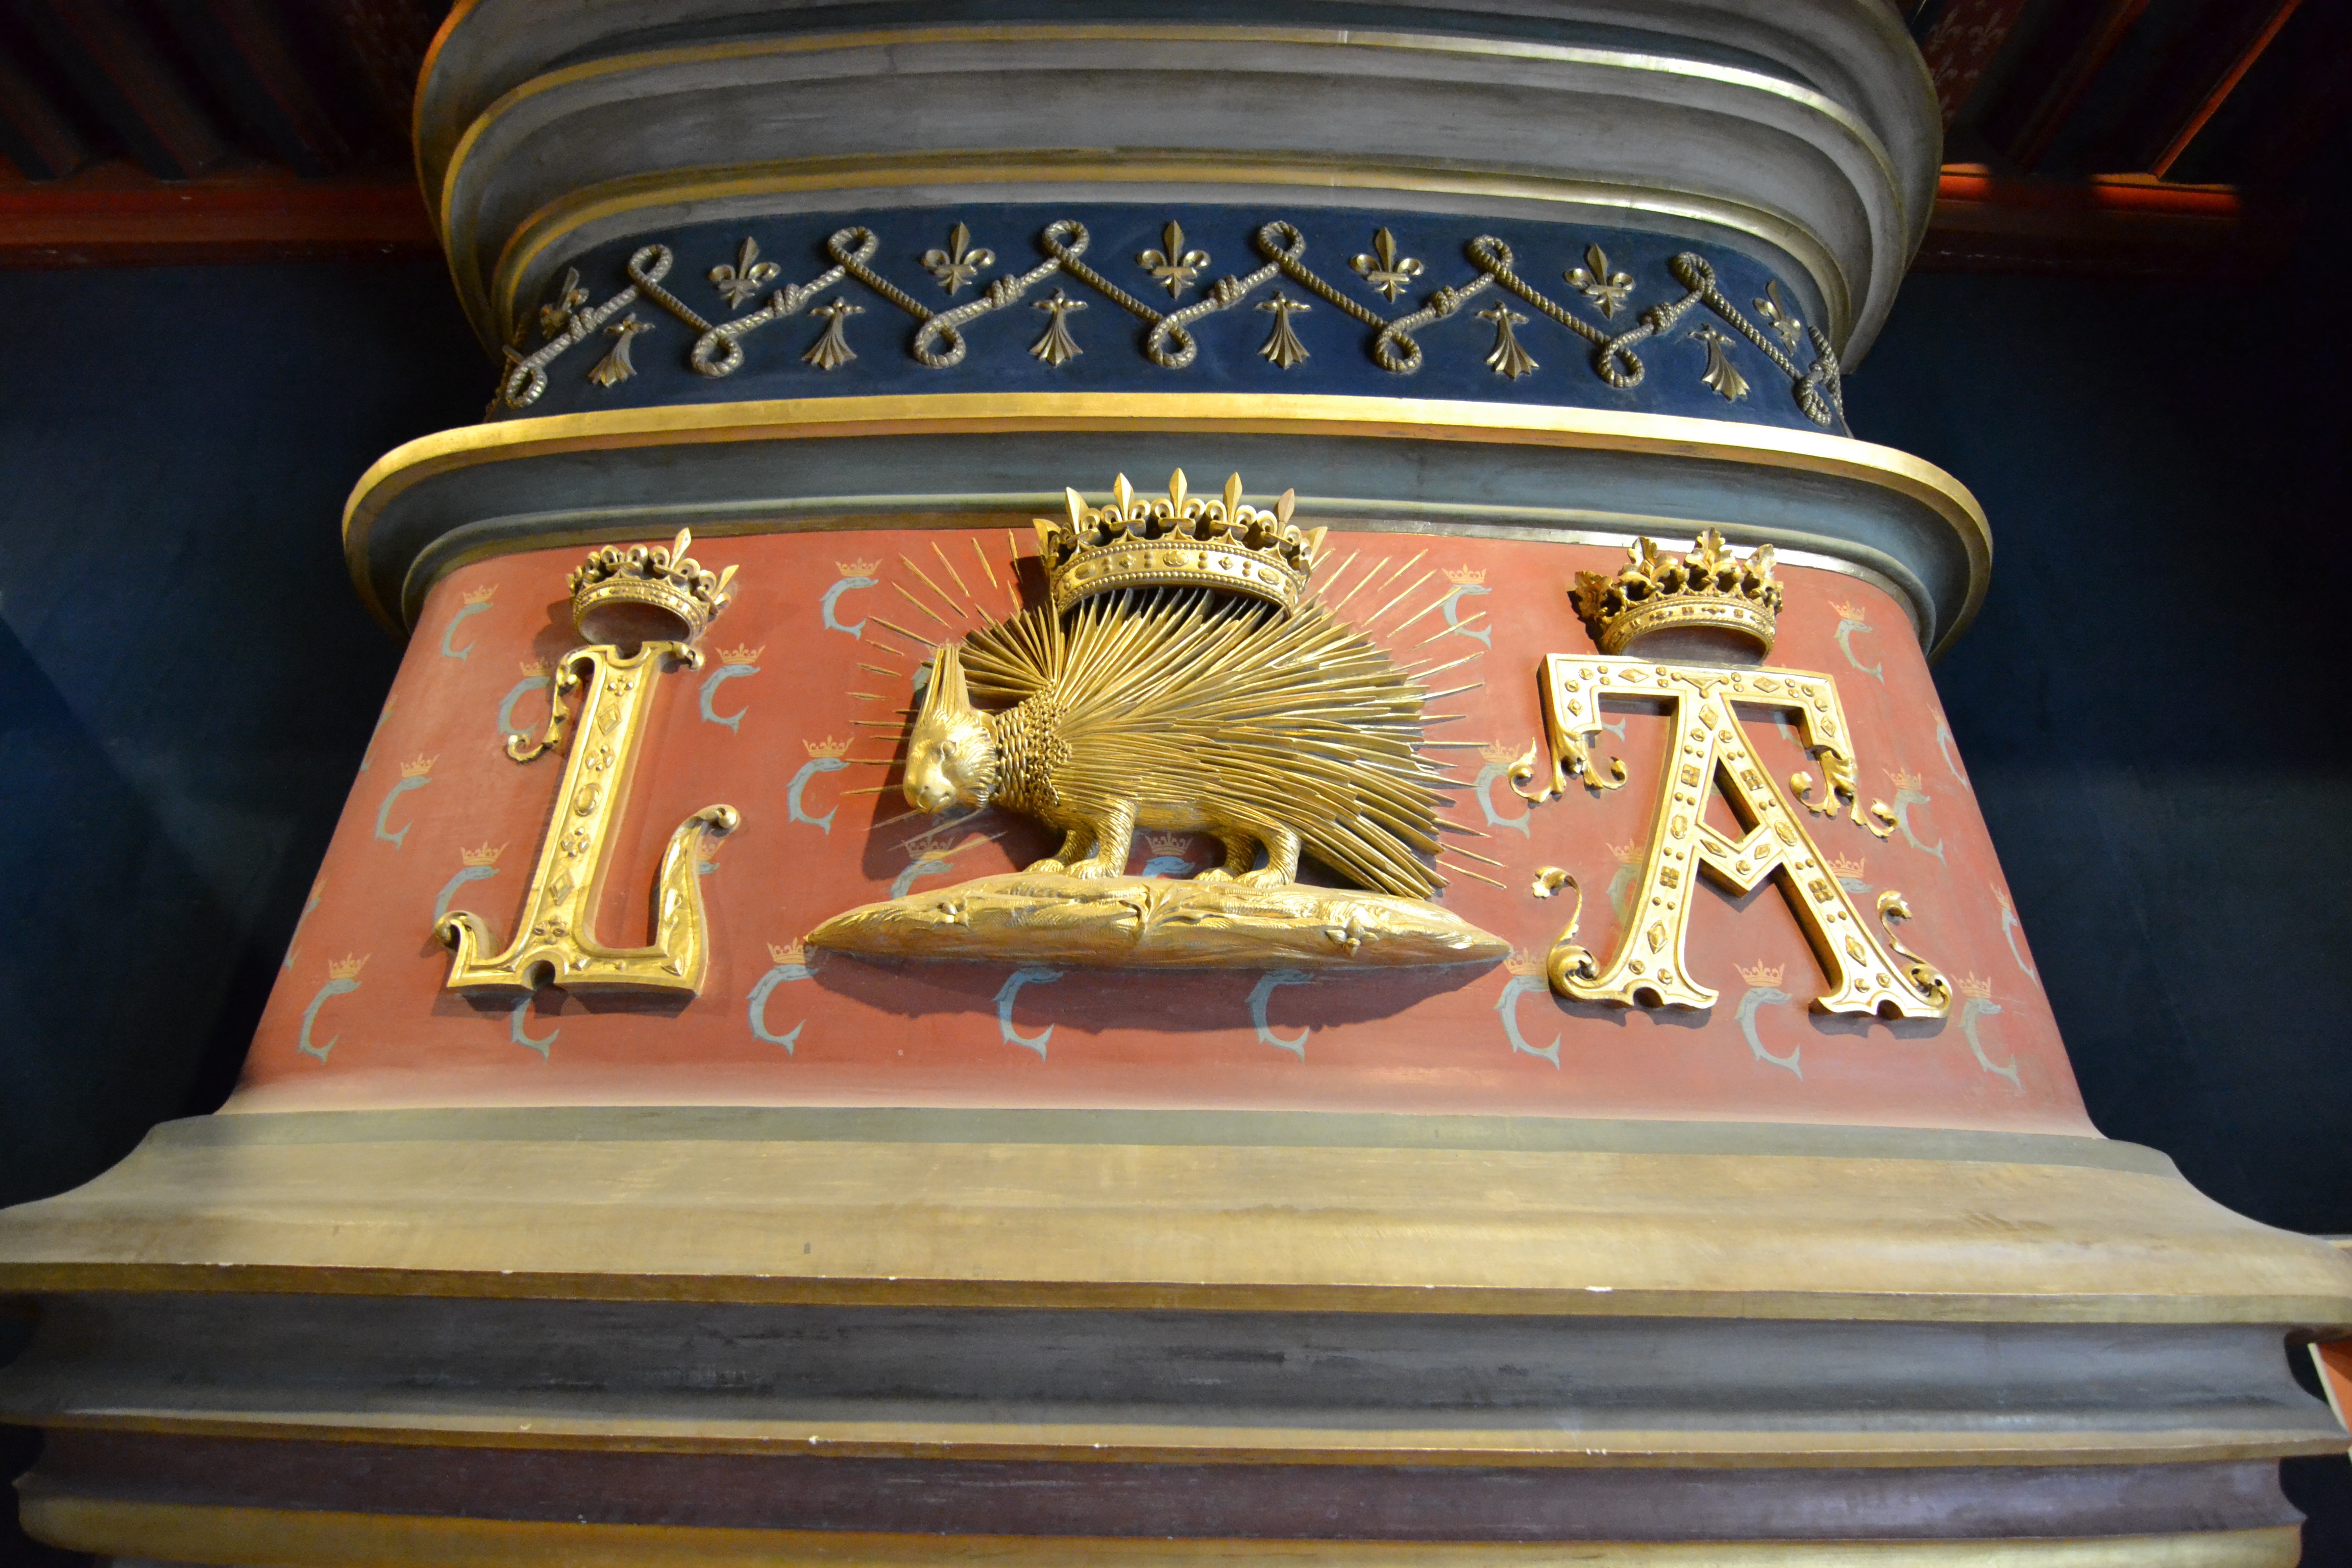
wood, chair, fireplace, furniture, musical instrument, hood, crown, art, carving, porcupine, monogram, ch teau de blois, louis xii, monogram of louis xii, royal emblem